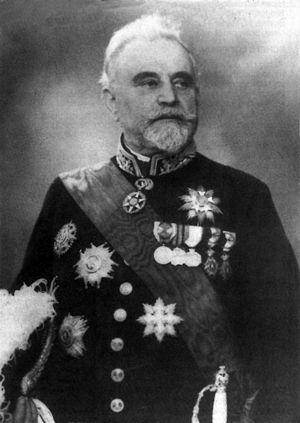
Émile Louis Marie, baron Tibbaut, né à Kalken, le 15 juin 1862 et décédé le 19 décembre 1935 à Paris fut un homme politique flamand, membre du parti catholique.